Describe the emotion expressed in this image:  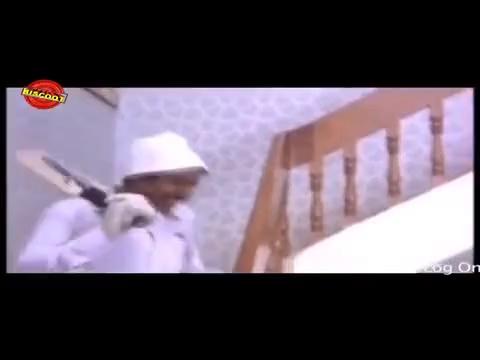
This person displays Fear, valence and arousal with high intensity.